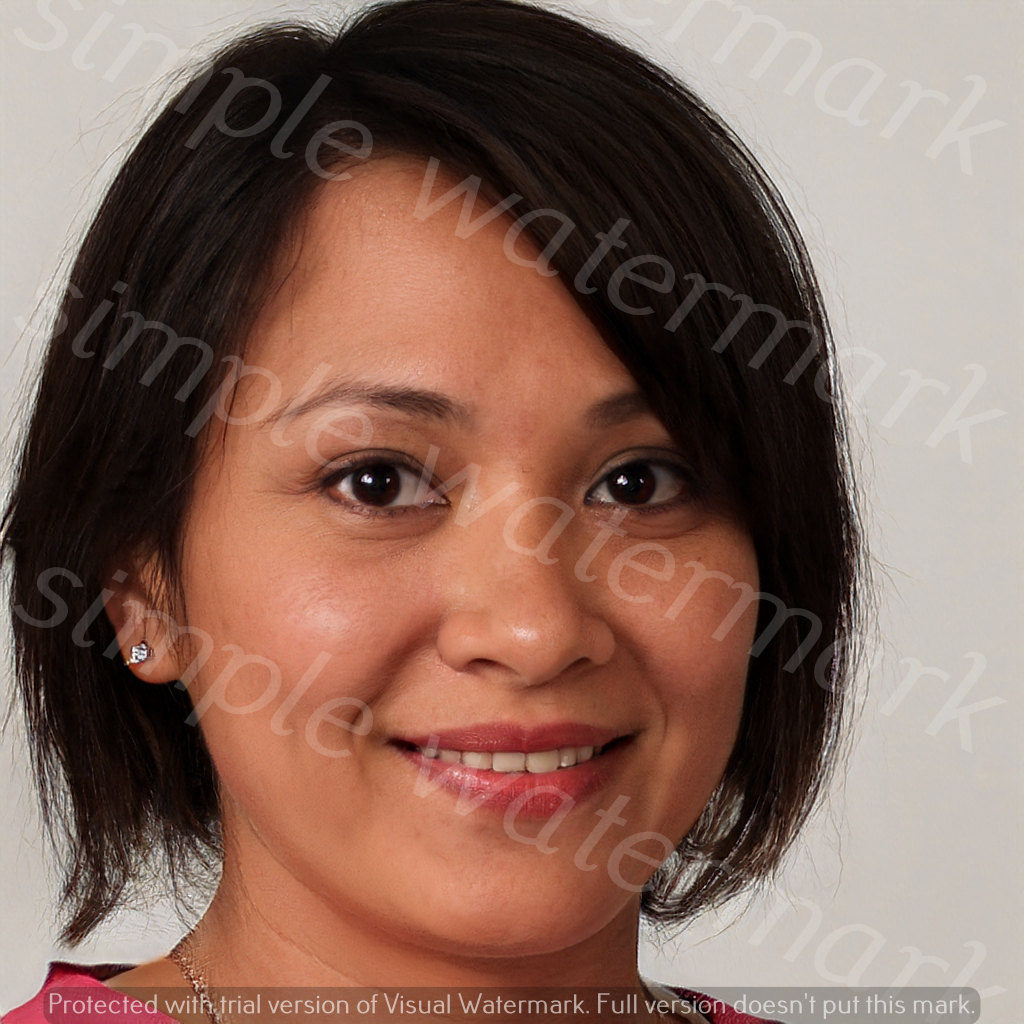
Label: Watermark